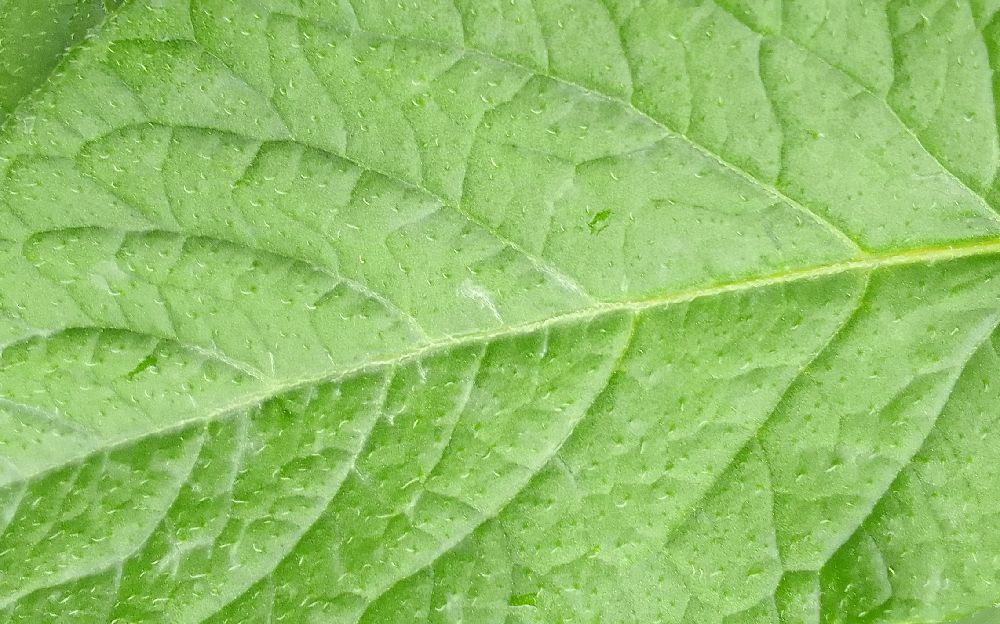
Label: Healthy